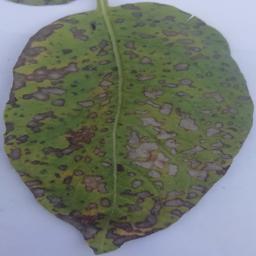
Etiqueta: Tizon_Temprano